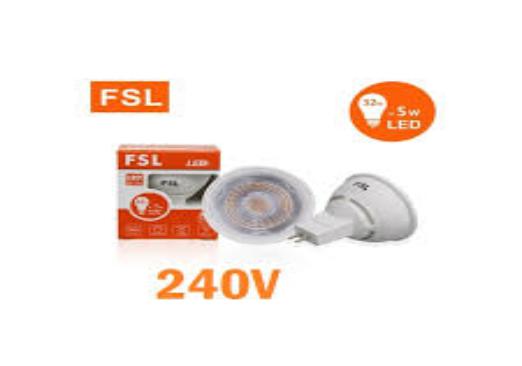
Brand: FSL
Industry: Necessities